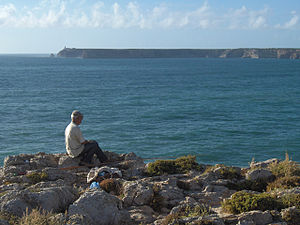
Kap Sankt Vincent
Kap Sankt Vincent
Kap Sankt Vincent eller Kap de São Vicente er et forbjerg i kommunen Sagres, Algarve i det sydlige Portugal. Tæt ved det ligger klippefremspringet Ponta de Sagres.